Taman, Russia

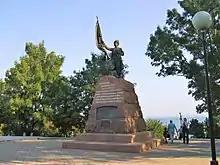
Amandus Adamson's monument to the first Kuban Cossacks (1911)

Taman is a "stanitsa" (village) in the Temryuksky District of Krasnodar Krai, Russia. It is on the Taman Peninsula and on the coast of Taman Bay, an inlet off Kerch Strait. It is the administrative center of the Taman rural settlement, which also contains the much smaller village of Volna, on the southern side of the peninsula, where the Port of Taman is. The population of Taman "stanitsa" was recorded at 9,417 people (2020), and